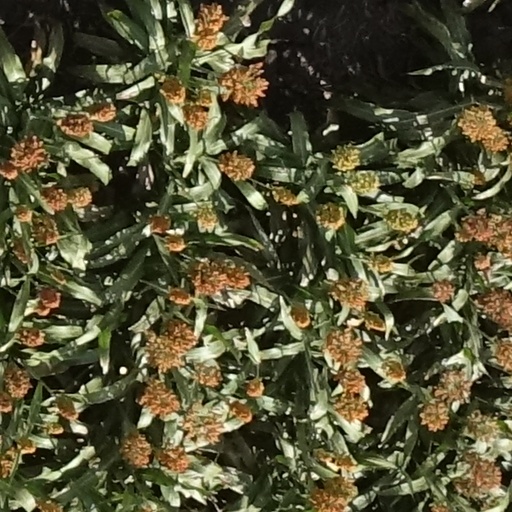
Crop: sorghum